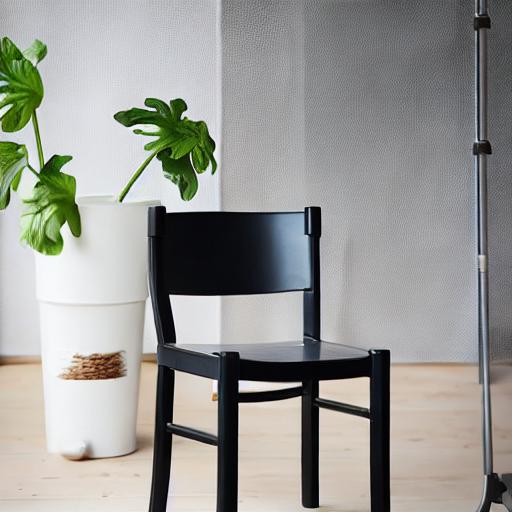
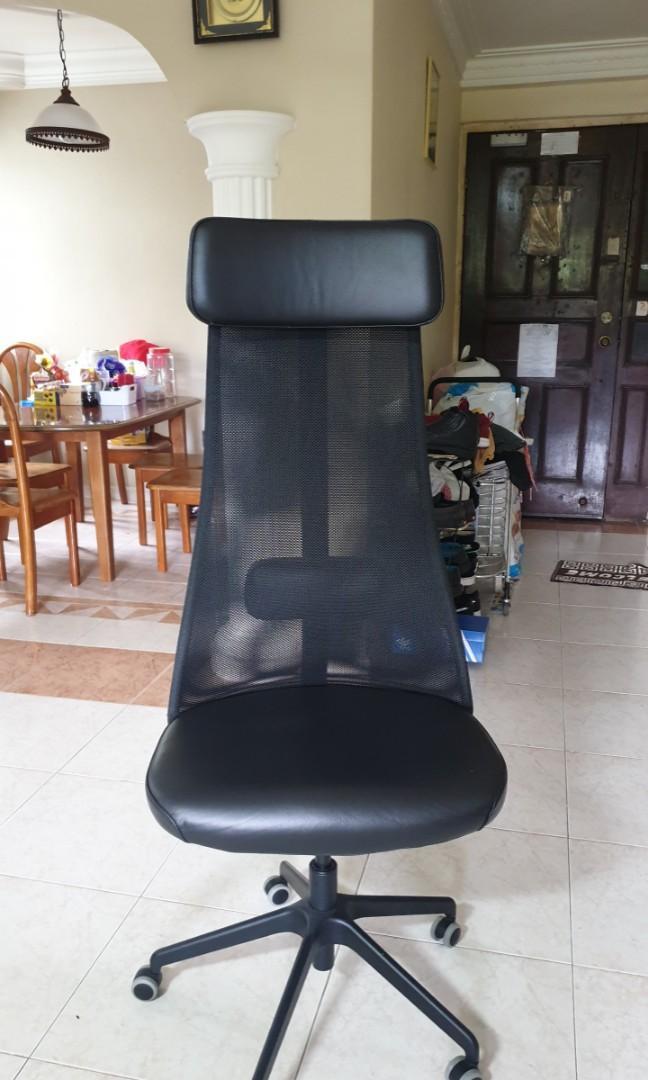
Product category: items_chair
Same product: no